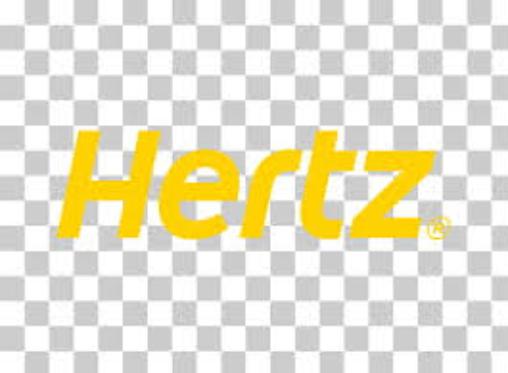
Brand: hertz
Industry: Electronic